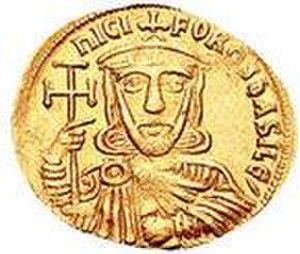
La liste des empereurs byzantins présente les empereurs de l'Empire byzantin. À partir du règne d'Héraclius, les empereurs portent le titre de basileus.